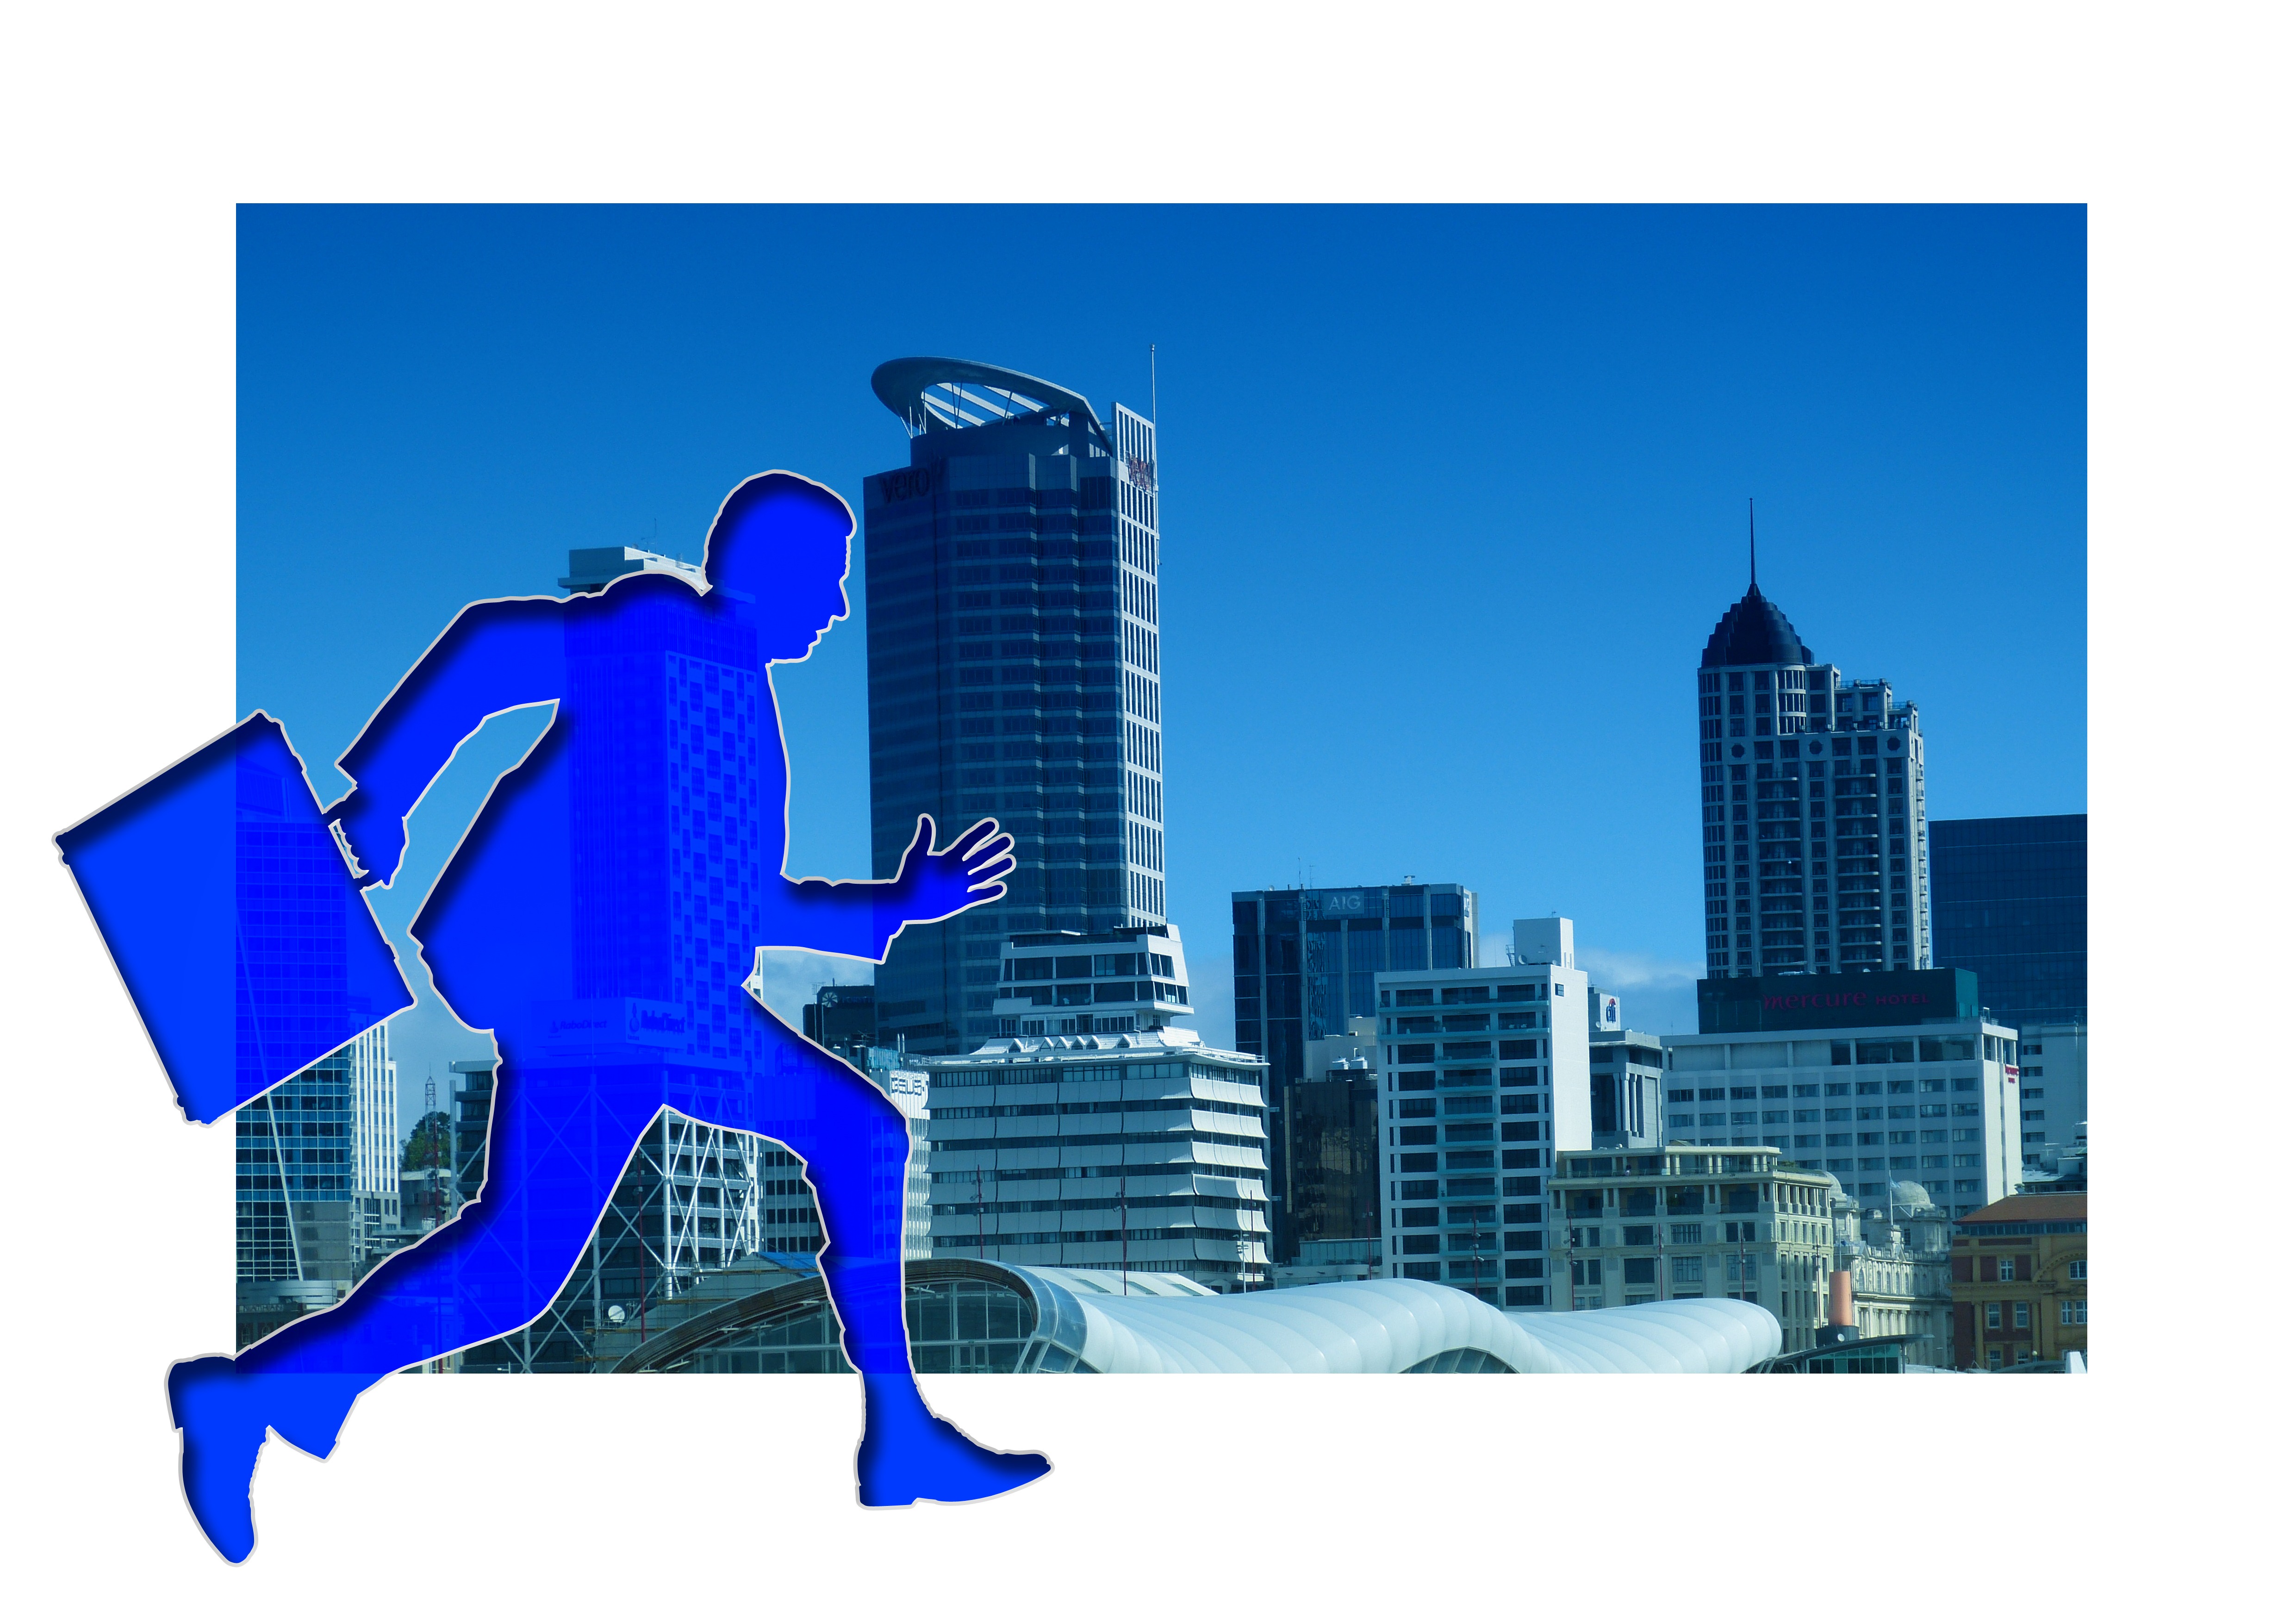
silhouette, skyline, escape, city, skyscraper, profession, brand, timer, race, illustration, psychology, new zealand, auckland, stress, hours, voltage, psychotherapy, hustle and bustle, stock exchange, watches, burnout, starting work, human settlement, psycholgie, professions, working time